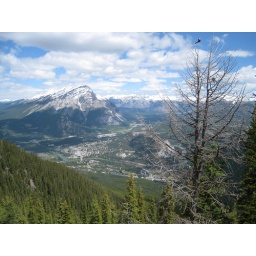
A bird in a tree on a mountain.